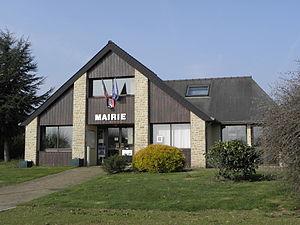
Mairie de Senven-Léhart (22).
Senven-Léhart [sɛ̃vɛ̃leaʁ] est une commune française située dans le département des Côtes-d'Armor en région Bretagne.